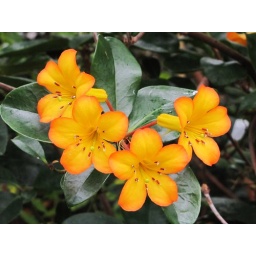
Necklace of colorful flowers in the greenhouse at Wellesley College Greenhouse.